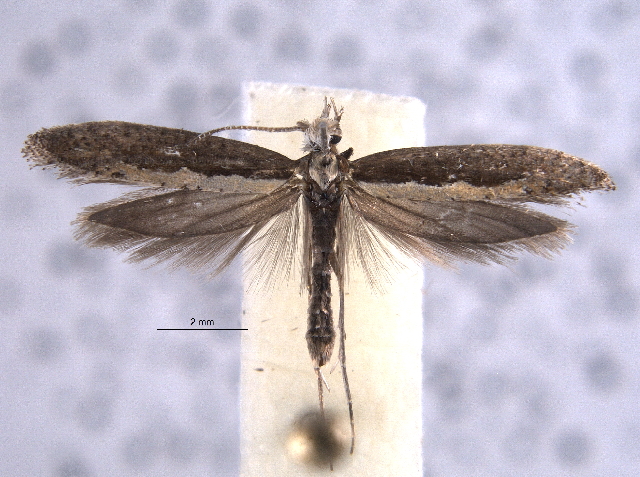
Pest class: diamondback_moth